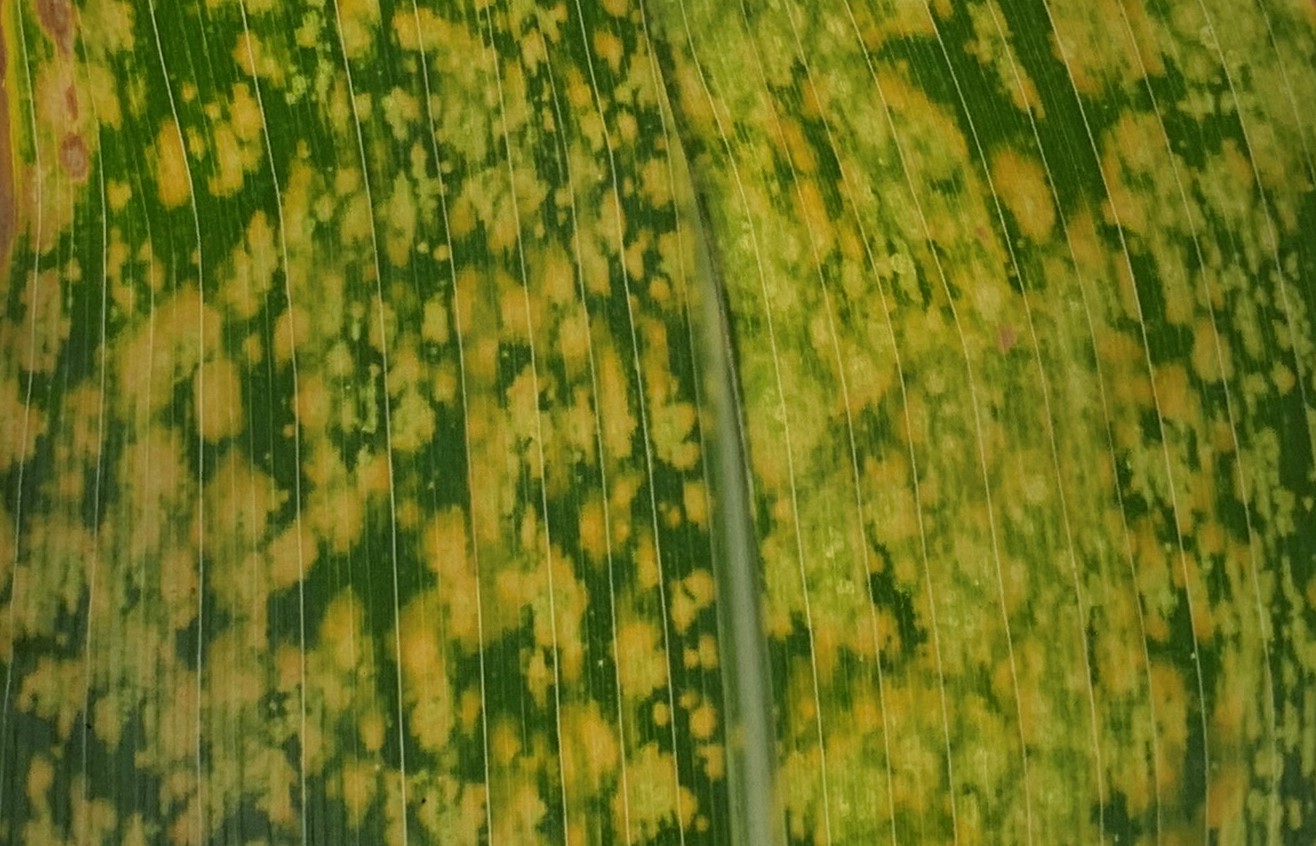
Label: MLN